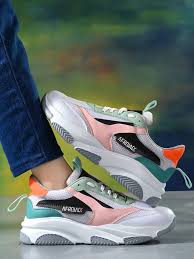
Label: Sneaker